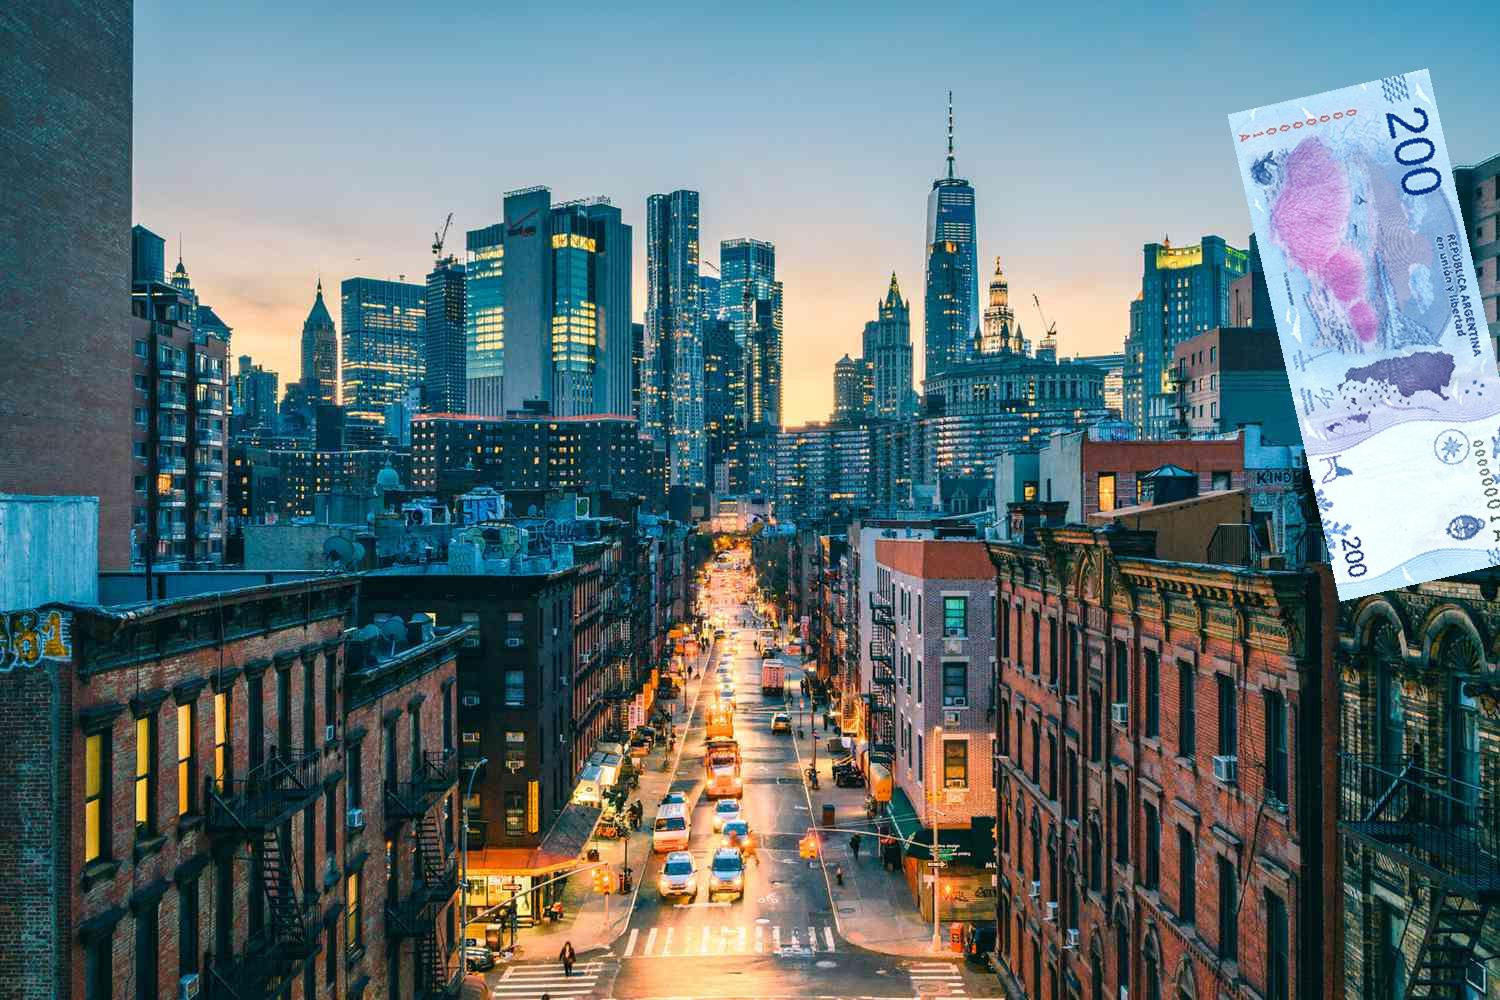
Denominación: 200